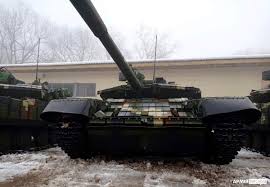
Label: Tank